Dolly Parton

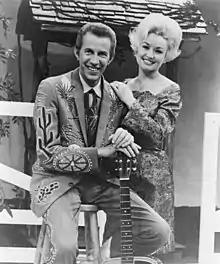
Porter Wagoner and Dolly Parton in 1969

Parton's initial success came as a songwriter, having signed with Combine Publishing shortly after her arrival; with her frequent songwriting partner, her uncle Bill Owens, she wrote several charting singles during this time, including two Top10 hits for Bill Phillips: "Put It Off Until Tomorrow", and "The Company You Keep" (1966), and Skeeter Davis's number 11 hit "Fuel to the Flame" (1967). Her songs were recorded by many other artists during this period, including Kitty Wells and Hank Williams Jr. She signed with Monument Records in 1965, at age 19; she initially was pitched as a bubblegum pop singer. She released a string of singles, but the only one that charted, "Happy, Happy Birthday Baby", did not crack the "Billboard" Hot 100. Although she expressed a desire to record country material, Monument resisted, thinking her unique, high soprano voice was not suited to the genre.